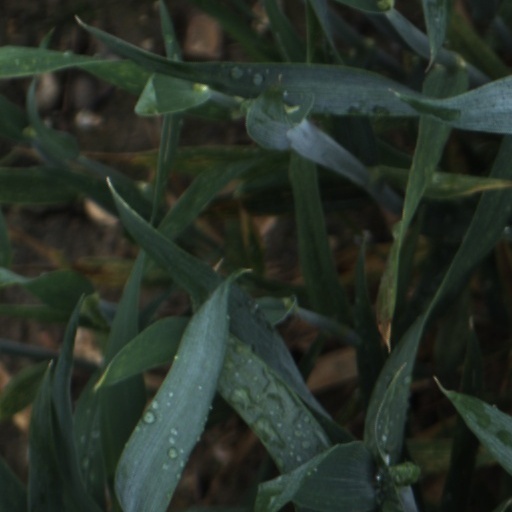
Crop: wheat